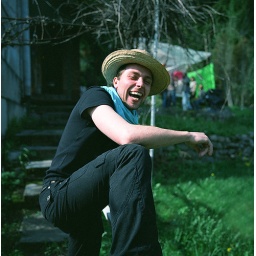
A boy in a hat having fun